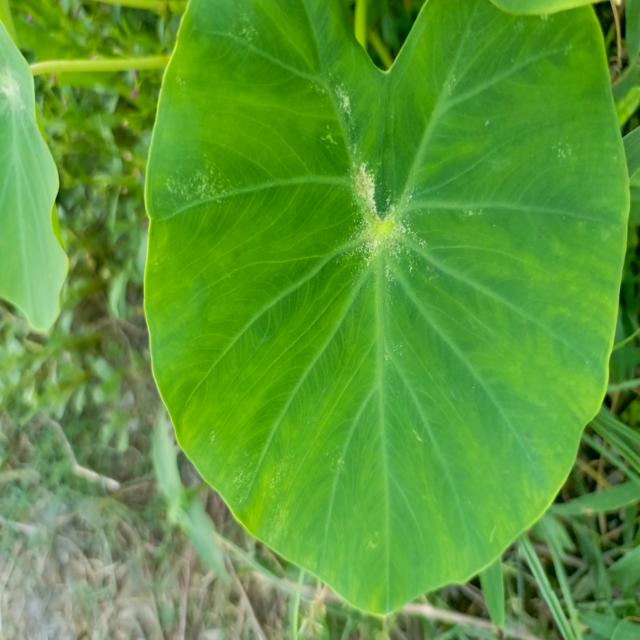
Label: Healthy